Ilorin

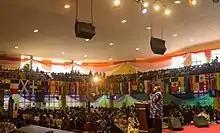
Rev George Adegboye preaching at Rhema Chapel International Churches International Headquarters - International Convention Centre (The ICC), Tanke, Ilorin, Kwara State, Nigeria

The political economy of Kwara State can be traced to 1967 when it was created. Since then the state has undergone various developmental efforts, mostly initiated by the federal government given the nature of the Nigerian state, a centralized federal system where development policies and programmes originate from the centre.